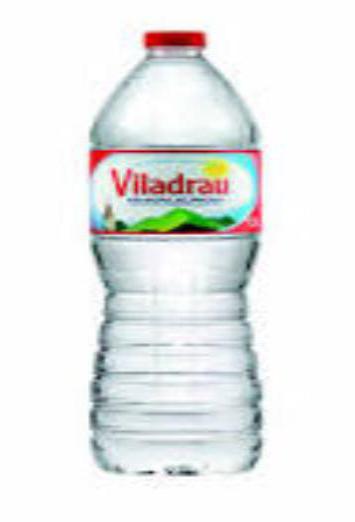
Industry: Food